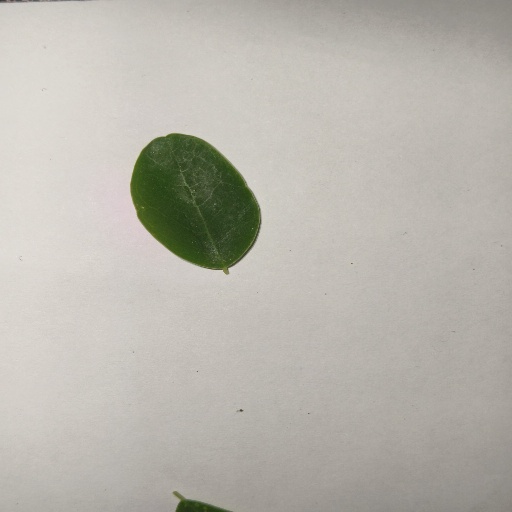
Species: Sojina
Leaf condition: Healthy Leaf